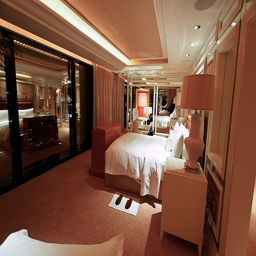
A view of a hotel suite with a view.
Luxurious bedroom suite setting complimented by panoramic viewing windows.
A big bed in a long narrow lit up bedroom.
A king size bed sits in the center of a white bedroom.
A bedroom with a view of the city.